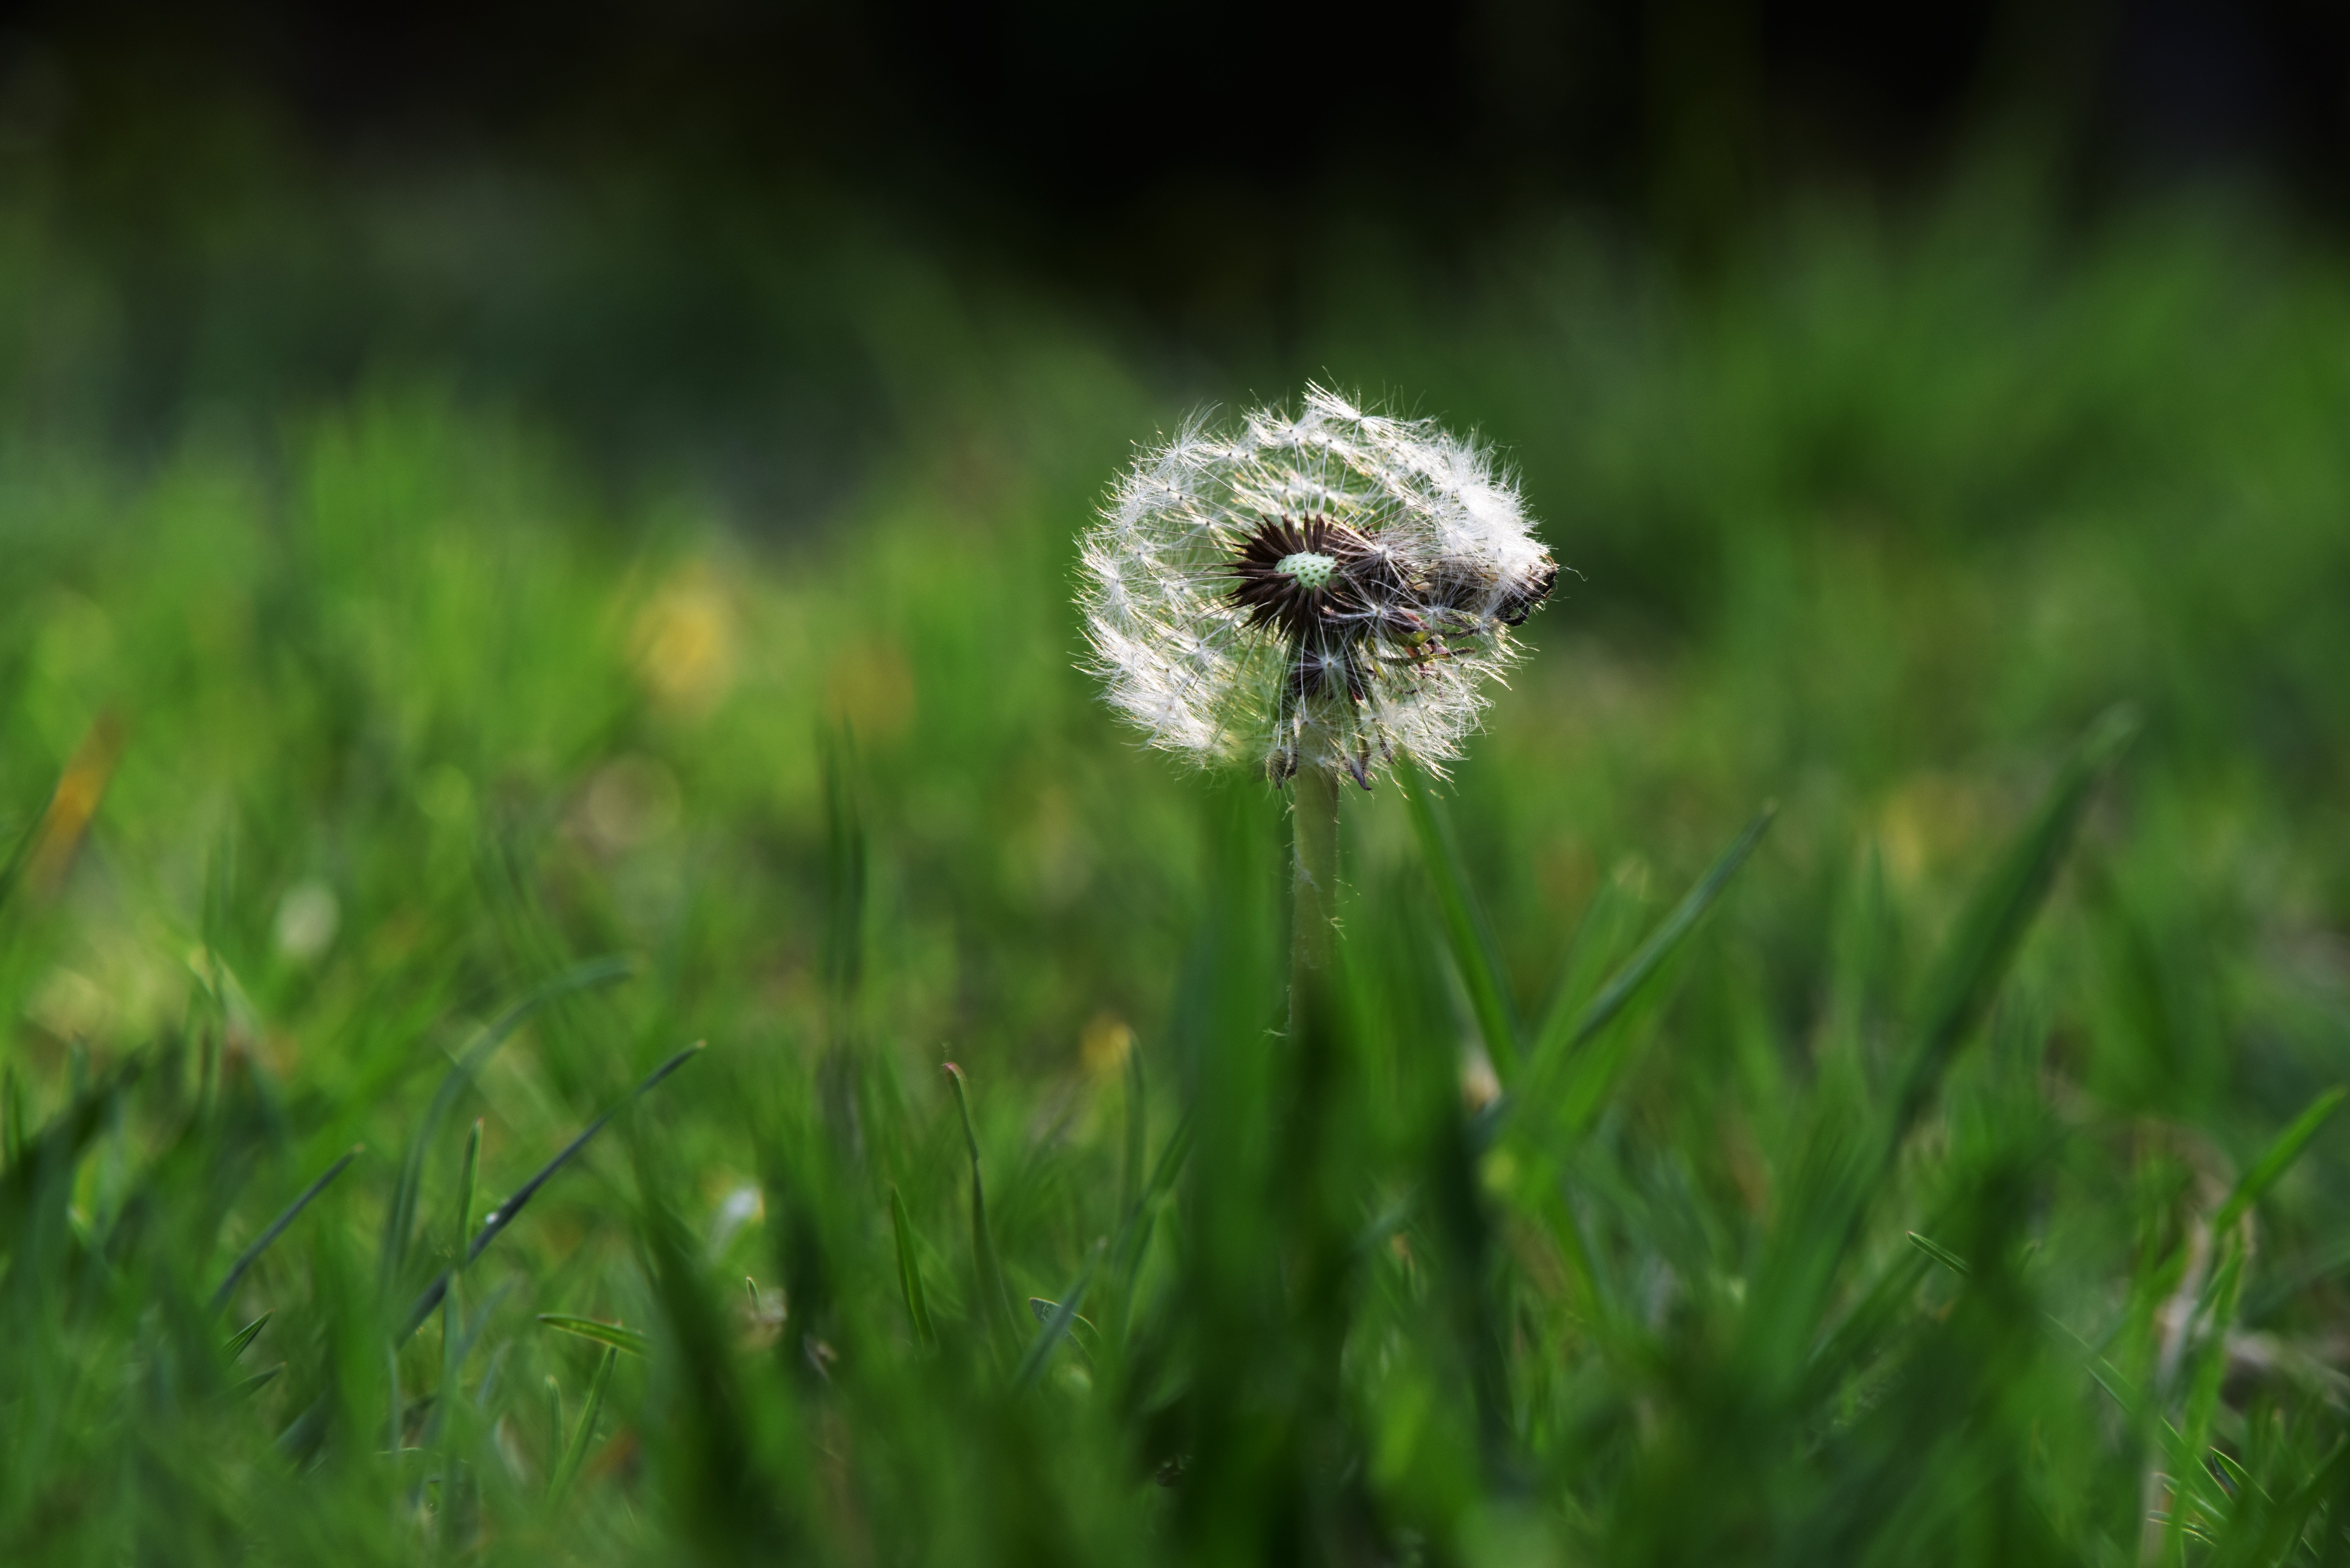
nature, grass, plant, field, lawn, photography, meadow, dandelion, prairie, leaf, flower, green, botany, flora, life, wildflower, close up, background, grassland, moisture, light and shadow, macro photography, flowering plant, daisy family, grass family, plant stem, land plant